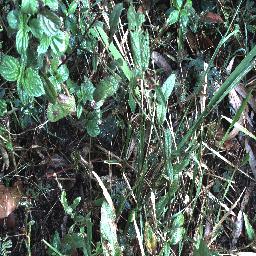
Label: lantana